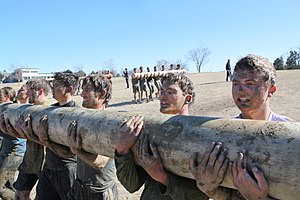
Mental styrke
Medlemmer af United States Olympic Sailing Team bærer en ca. 100kg tømmer under Navy SEALs mentaltræning nær Olympic Training Center i Colorado Springs.
Formålet med mentaltræning er at forbedre den mentale styrke, som kan forbedre succes indenfor sport, uddannelse og på arbejdet. Mentaltrænings begrebet dukkede op i forbindelse med sportstræning, med formålet at få en person til at blive en bedre atlet og blive bedre i stand til at håndtere vanskelig træning og konkurrencesituationer - og gøre dette uden at miste selvtilliden. I de senere årtier er termen blevet anvendt af trænere, sportspsykologer, sportskommentatorer og virksomhedsledere.